Edward Seago

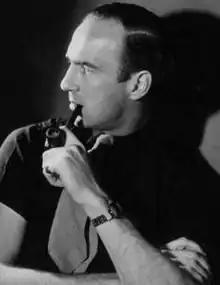
Seago in the 1960s

Edward Brian Seago, RBA, ARWS, RWS (31 March 1910 – 19 January 1974) was an English artist who painted in both oils and watercolours.